Nancy Kelsey

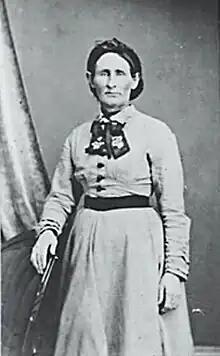
Nancy Kelsey photographed by Carleton E. Watkins

Nancy Kelsey (August 1, 1823, in Barren County, Kentucky – August 10, 1896, in Cuyama, California) was a member of the Bartleson–Bidwell Party. She was the first white woman to travel overland from Missouri, seeing Utah and Nevada before crossing the Sierra Nevada mountains into California on November 25, 1841. Wife of Benjamin Kelsey, and the mother of eight surviving children, she is sometimes referred to as the "Betsy Ross of California" for her role in creation of the original Bear Flag from which Bear Flag Rebellion got its name.